2020 San Diego elections

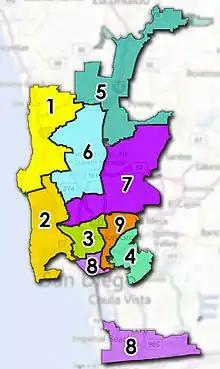
Council Districts used for the 2020 election

Seats in San Diego City Council districts 1, 3, 5, 7, and 9 were up for election. Incumbents Mark Kersey (District 5) and Scott Sherman (District 7) were ineligible to run for reelection due to term limits. The other three incumbent council members chose to run for higher office rather than seek reelection: Barbara Bry (District 1) for mayor of San Diego, Chris Ward (District 3) for California's 78th State Assembly district, and Georgette Gómez (District 9) for California's 53rd congressional district.